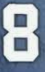
Number: 8